Mat (gymnastics)

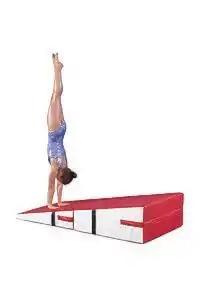
This gymnast performs a handstand on a folding incline.

Incline mats, also known as wedge mats, cheese mats, or simply "the cheese", are firm mats shaped like right triangles. They are mainly used to teach and train beginning and intermediate gymnastics skills such as rolls, walkovers, and handsprings.